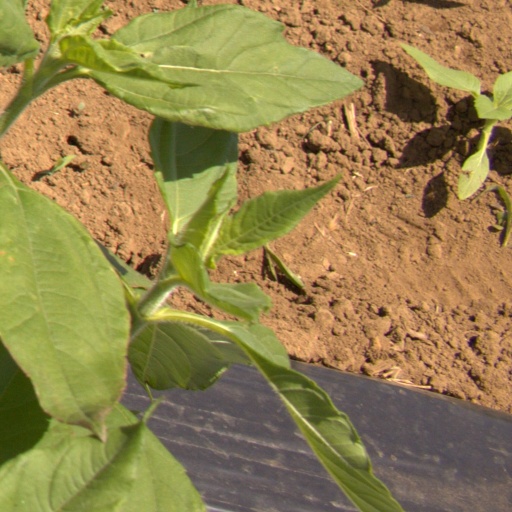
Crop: Jerusalem artichoke